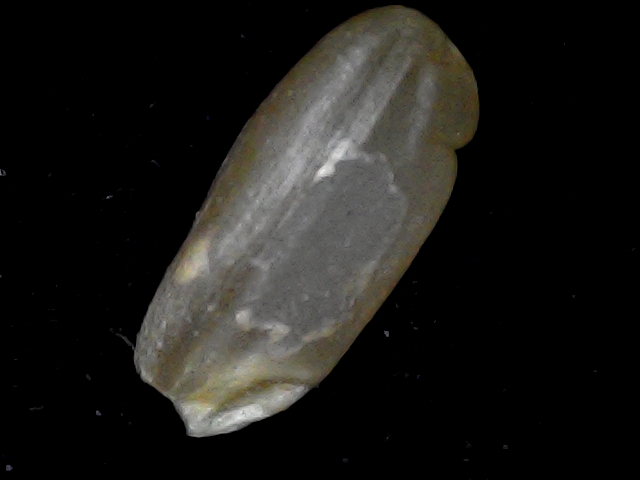
Rice variety: BD76